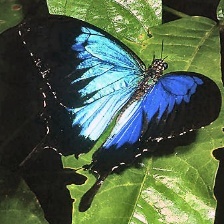
Species: ULYSES